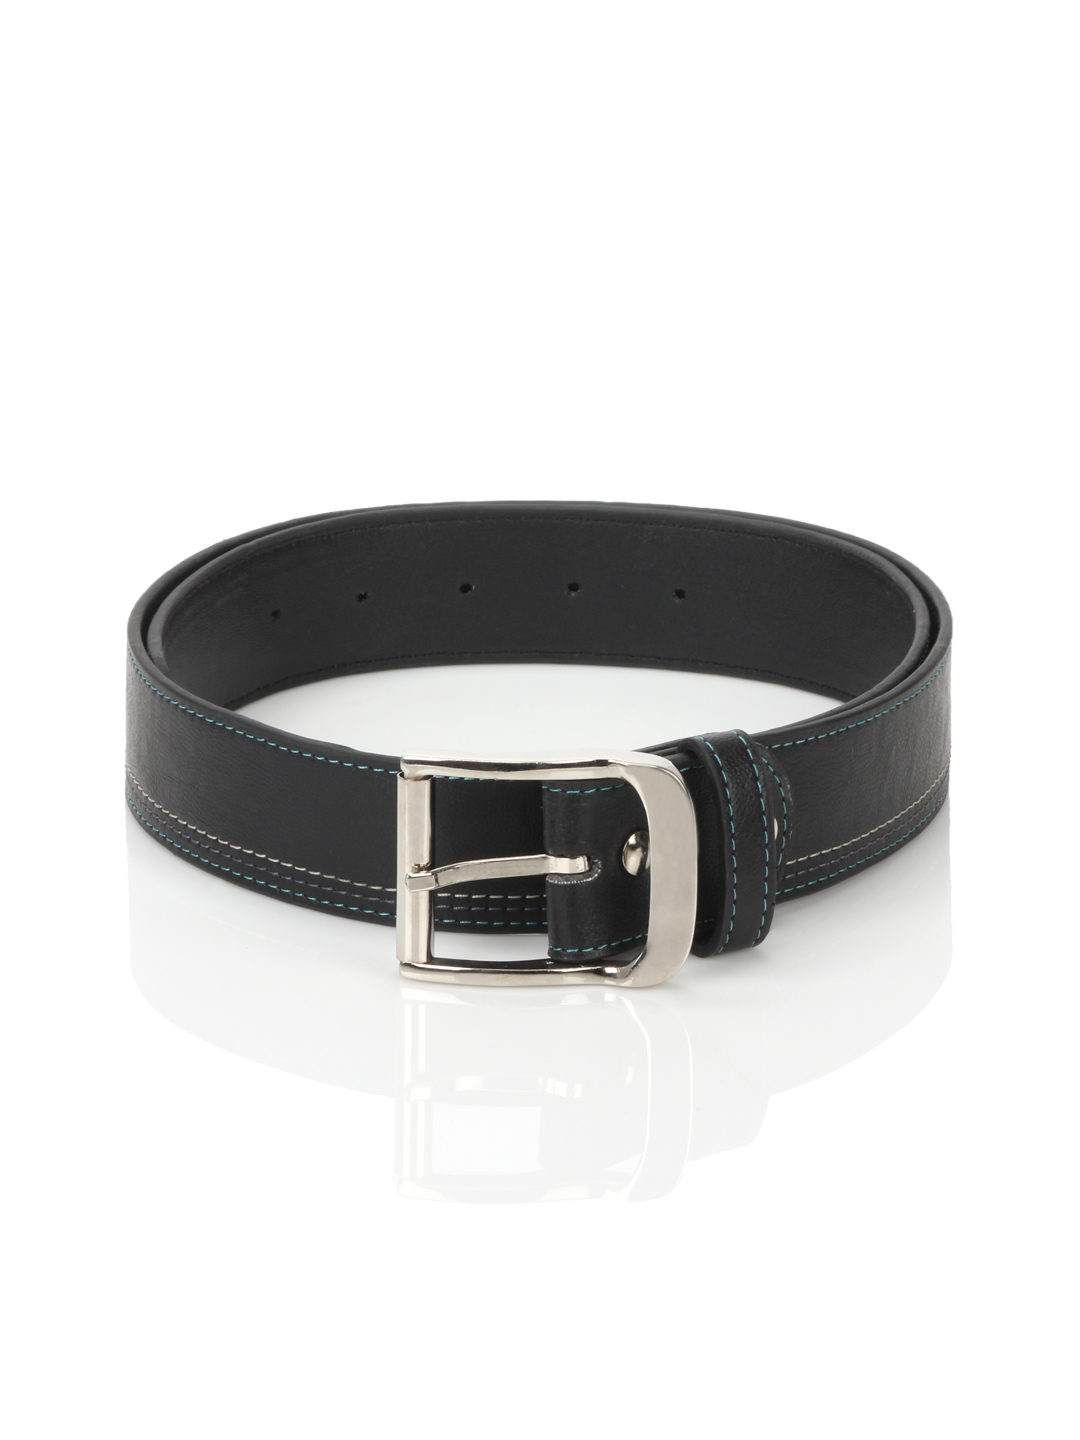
Baggit Women Capri Mayur Black Belt
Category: Accessories / Belts / Belts
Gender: Women
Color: Black
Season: Summer 2012
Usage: Casual